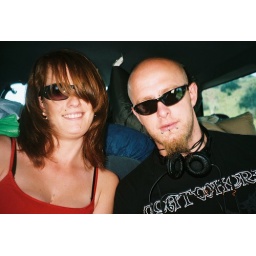
matt and i in the backseat of the explorer on the road to the mountains